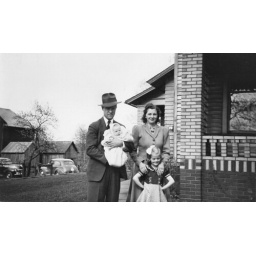
Al, Phil, Dorothy &amp;amp; Kay at Dorothy's folks house. Corn crib and pig house in background.